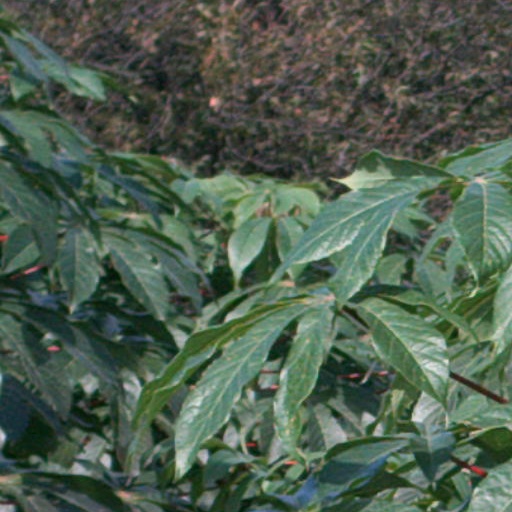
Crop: cassava